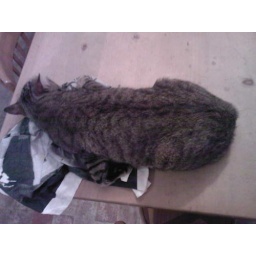
he has a weird way of sleeping on our kitchen table with his legs crumpled underneath him